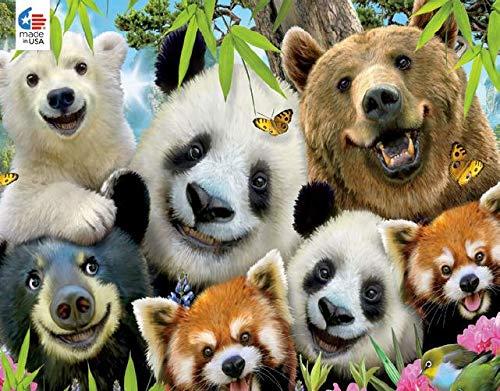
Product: Selfies Bear Essentials Puzzle - 550Piece
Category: Toys & Games | Puzzles | Jigsaw Puzzles
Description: A customer favorite: adorable depictions of large group of animals taking a silly selfie.
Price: $9.99
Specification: ProductDimensions:8x8x2inches|ItemWeight:15.2ounces|ShippingWeight:15.2ounces(Viewshippingratesandpolicies)|ASIN:B07SMLJBLL|Itemmodelnumber:2327-14|Manufacturerrecommendedage:6yearsandup